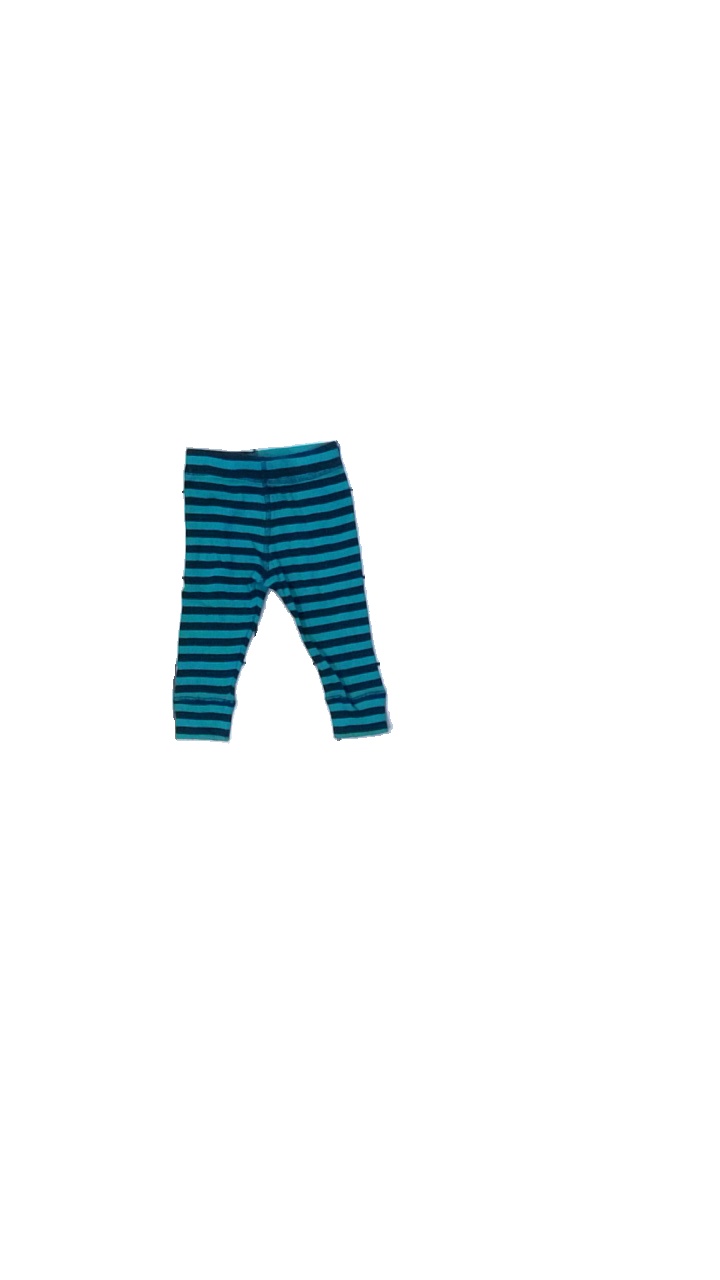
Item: Tights (Children)
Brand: Lindex
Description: randiga tights, lätt nopprig
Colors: Blue, Green
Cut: Regular
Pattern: Striped
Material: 100% cotton
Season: All
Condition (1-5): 4
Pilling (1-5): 4
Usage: Reuse
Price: <50